Mila Marwa

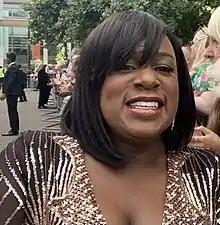
Tameka Empson portrays Kim Fox, who sets Mila up with Iqra.

Kim later decides to use the couple's success story as a feature in the Walford Gazette profile; Mila reluctantly agrees despite being "filled with dread", but she leaves when a photographer takes photos of her and goes into "meltdown". This storyline began the exploration of Mila's backstory, as it is revealed that Mila's family is homophobic and that Mila ran away from them and changed her name as she did not feel safe due to their extreme religious beliefs and homophobia. Discussing this, Davdra explained that Iqra does not what is happening with Mila and is confused as she initially agreed to do the featured and thus Iqra is shocked and "blames herself due to her past relationship". Davdra then revealed that Iqra learning about Mila's family's homophobia changes Iqra's perspective and allows the couple to connect, explaining, "Iqra has been through a similar thing, she came out only recently to her family so she definitely understands what Mila is going through and can advise her based on her experience". The actress added, "They share a similar experience of coming out and their cultural backgrounds. I feel like they are similar in certain areas, and then very different – opposites attract, but Mila does bring Iqra out of her shell". When Iqra finds out that the photo was posted online, she demands for it to be taken down; Mila is very panicked by this news as she does not want her family finding her, but she is also "touched" that Iqra is so apologetic. Verity Sulway from "Digital Spy" speculated that Mila could be hiding something as Mila's "smile" faded when Iqra promises to have no more secrets.